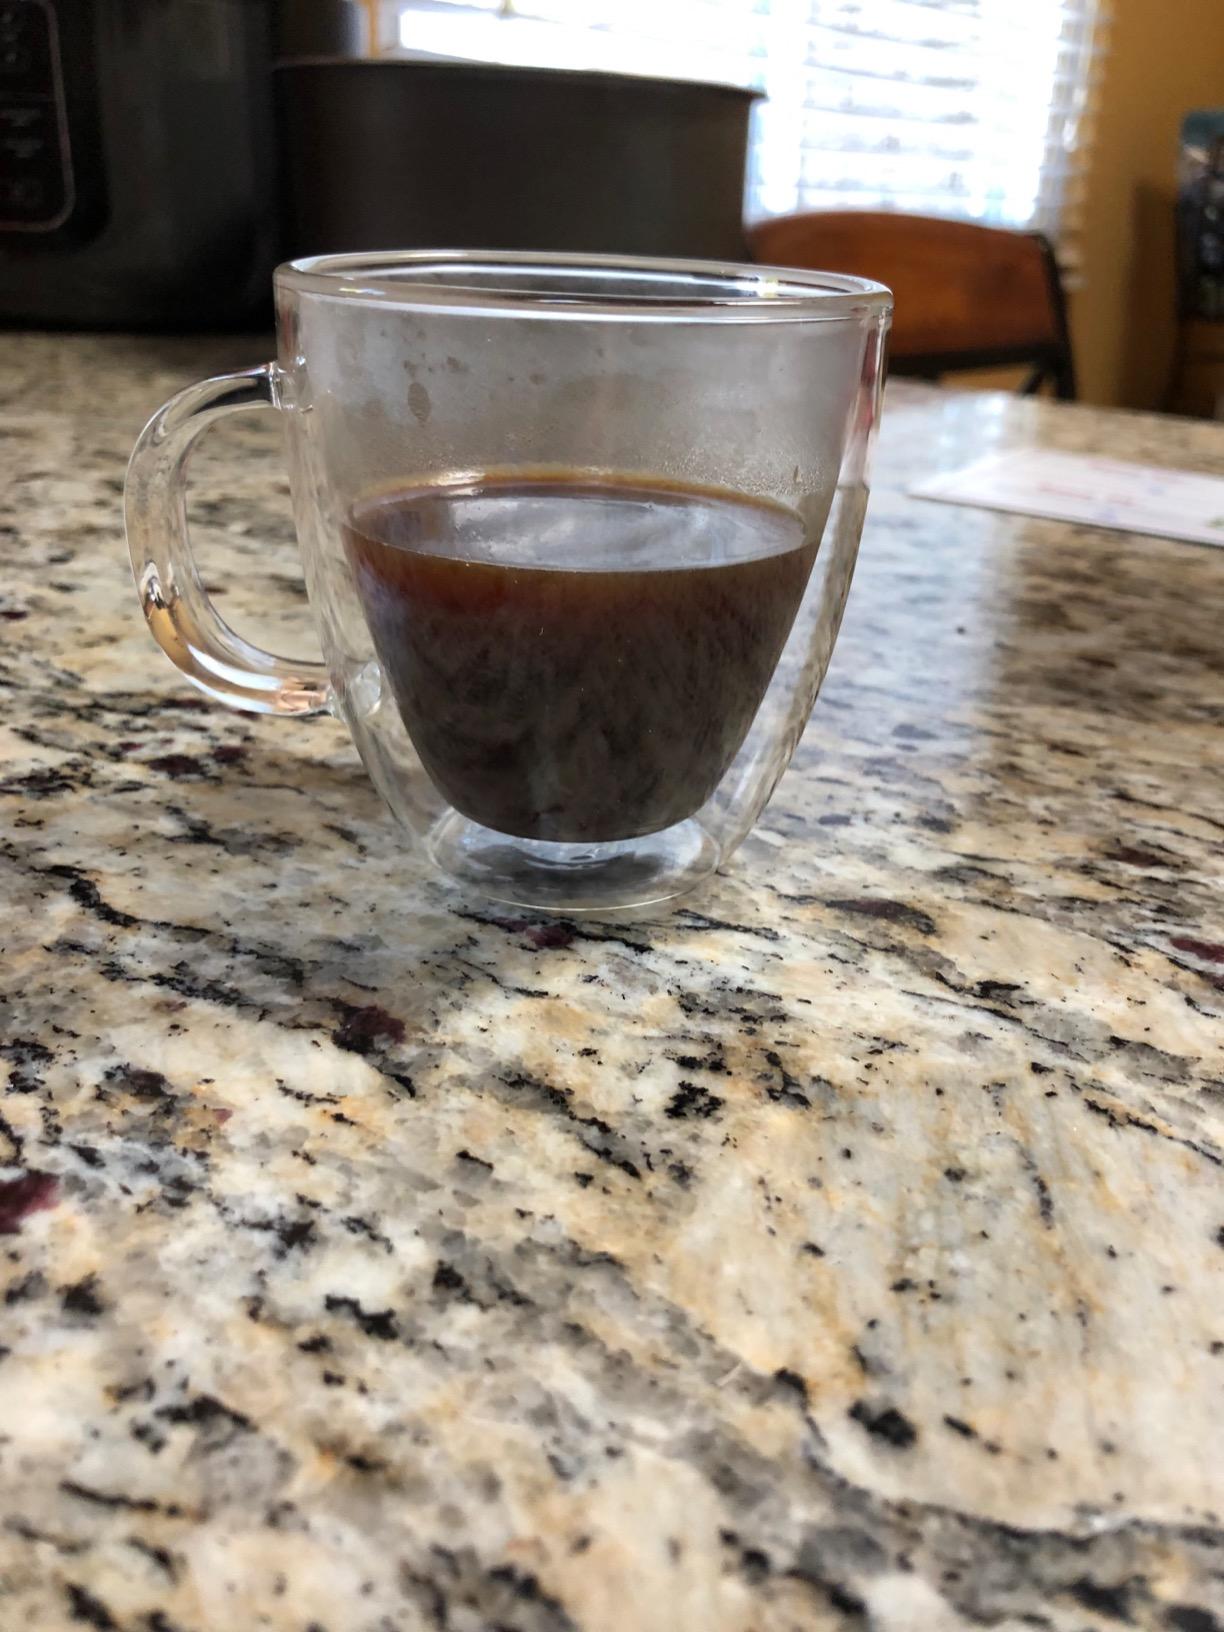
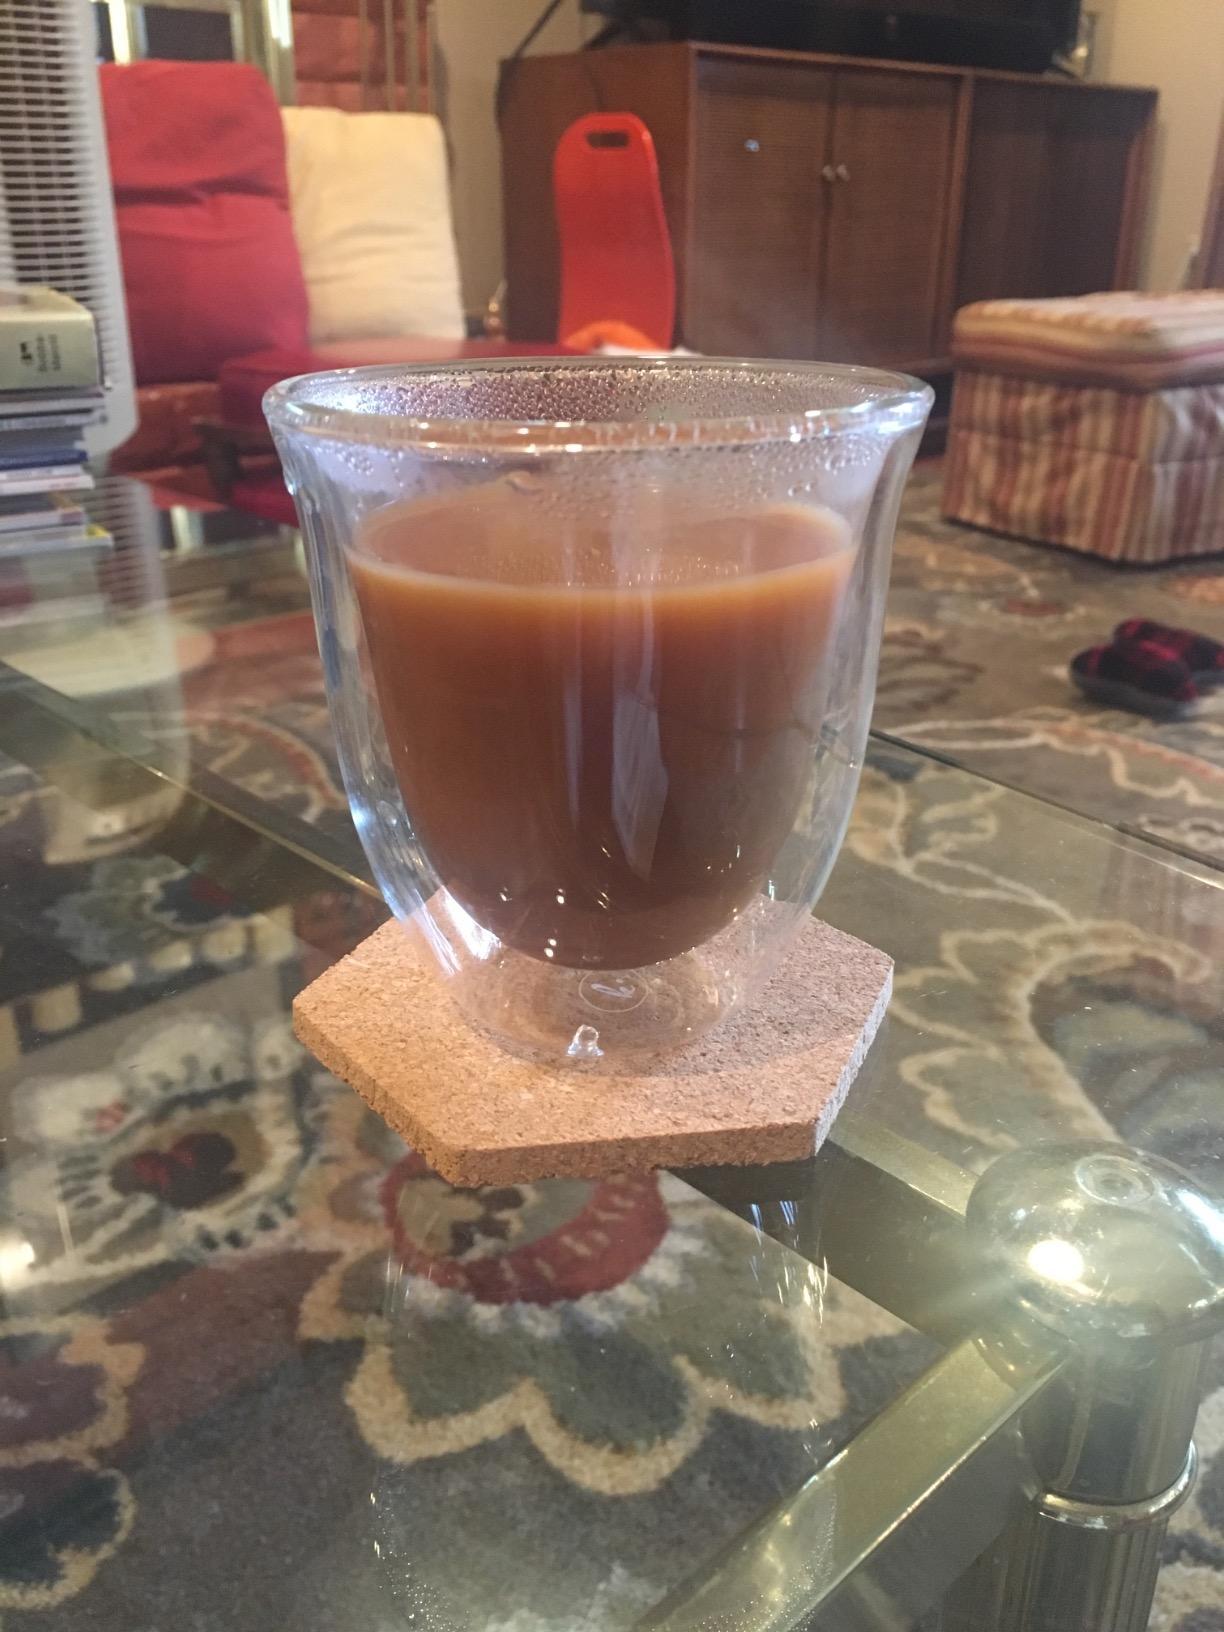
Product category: items_mug
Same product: no